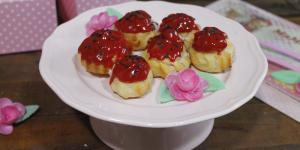
profiteroles de fresa